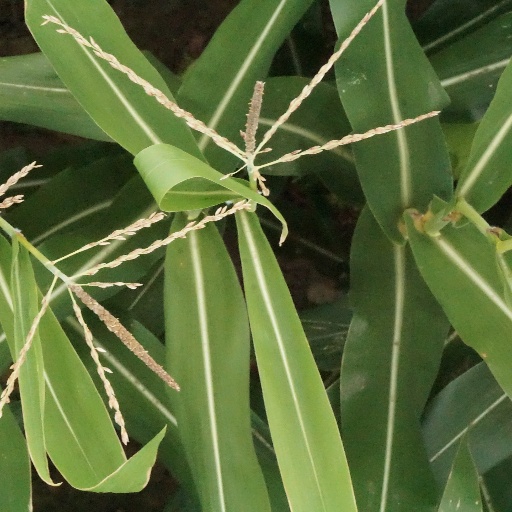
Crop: maize; corn